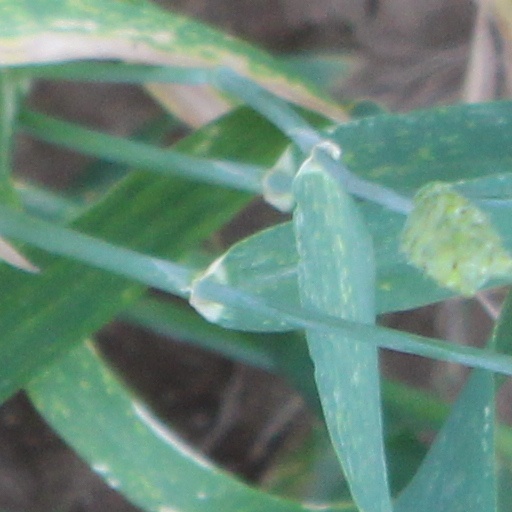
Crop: wheat